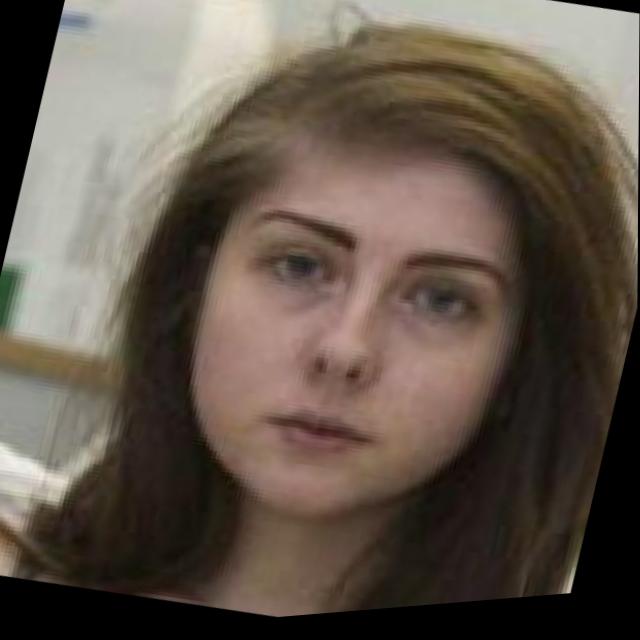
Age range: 13-20